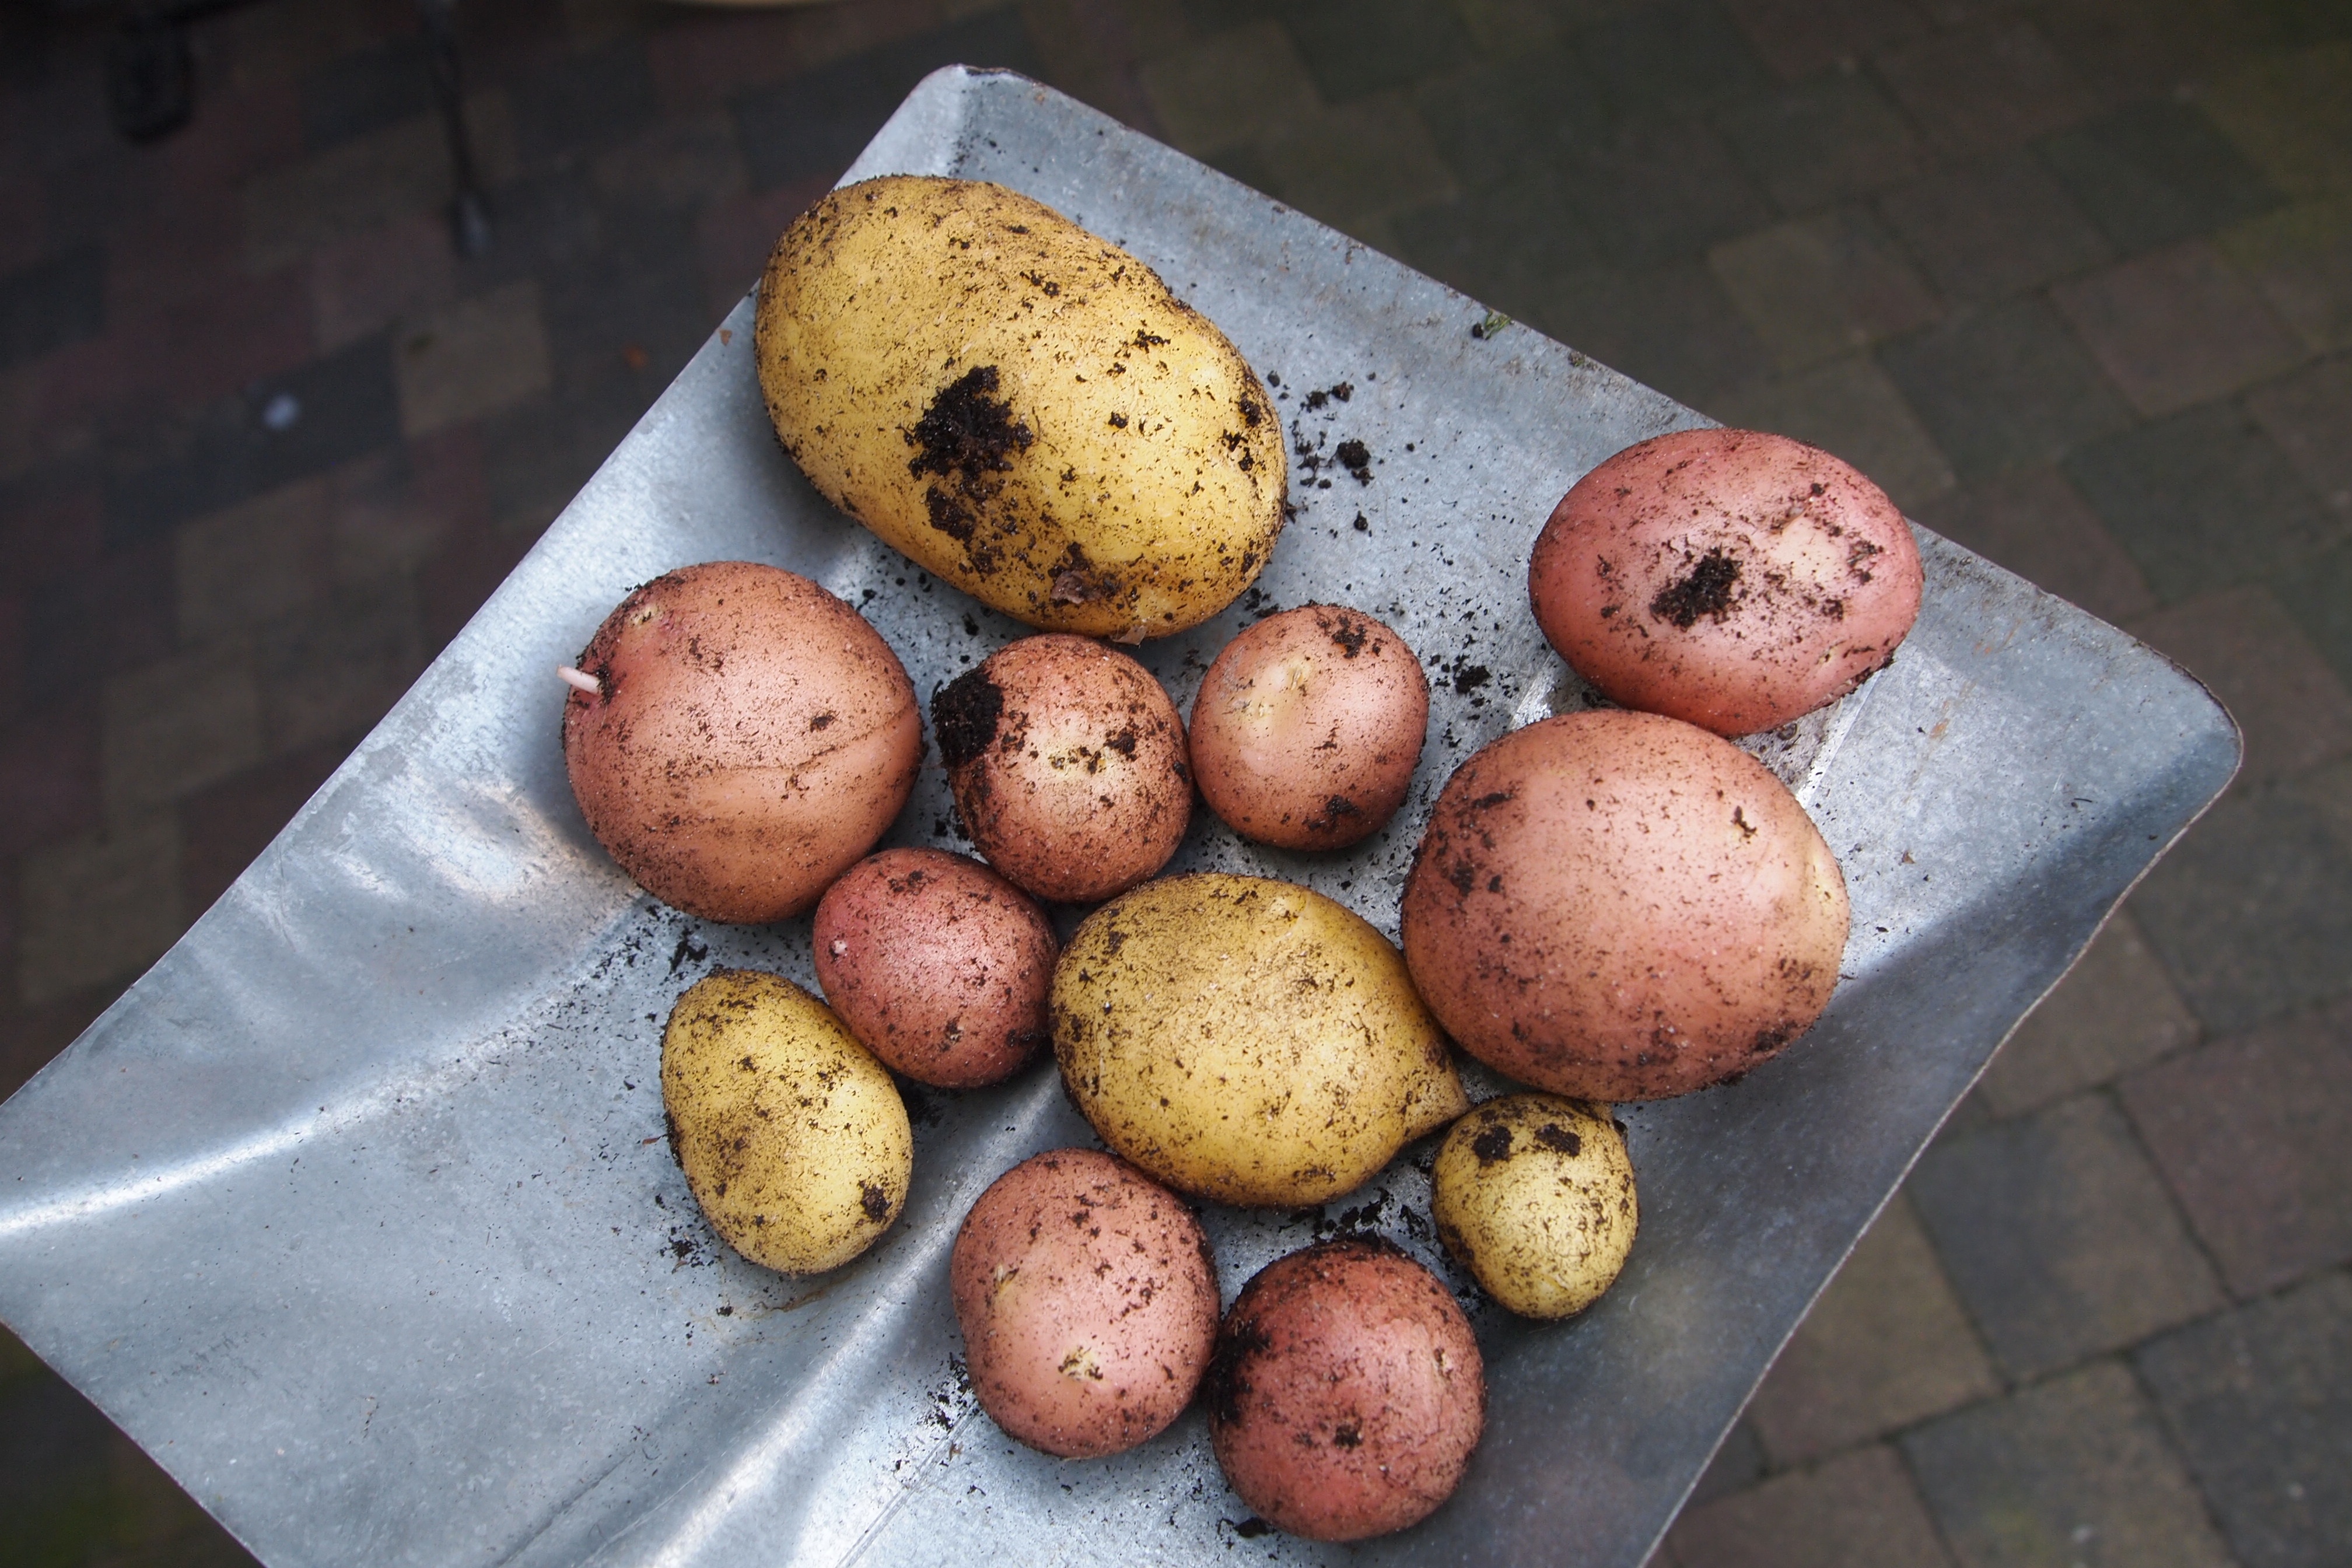
plant, food, harvest, produce, vegetable, potato, gardening, potatoes, flowering plant, tuber, types, root vegetable, land plant, potato and tomato genus